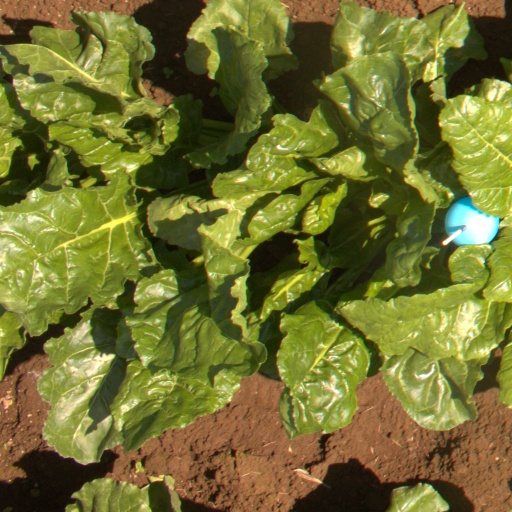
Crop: sugar beet